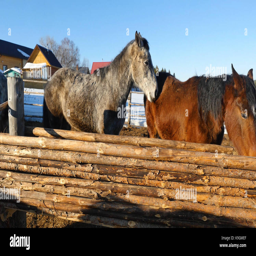
black white and brown horses standing on the snow in a paddock near the white wooden fence